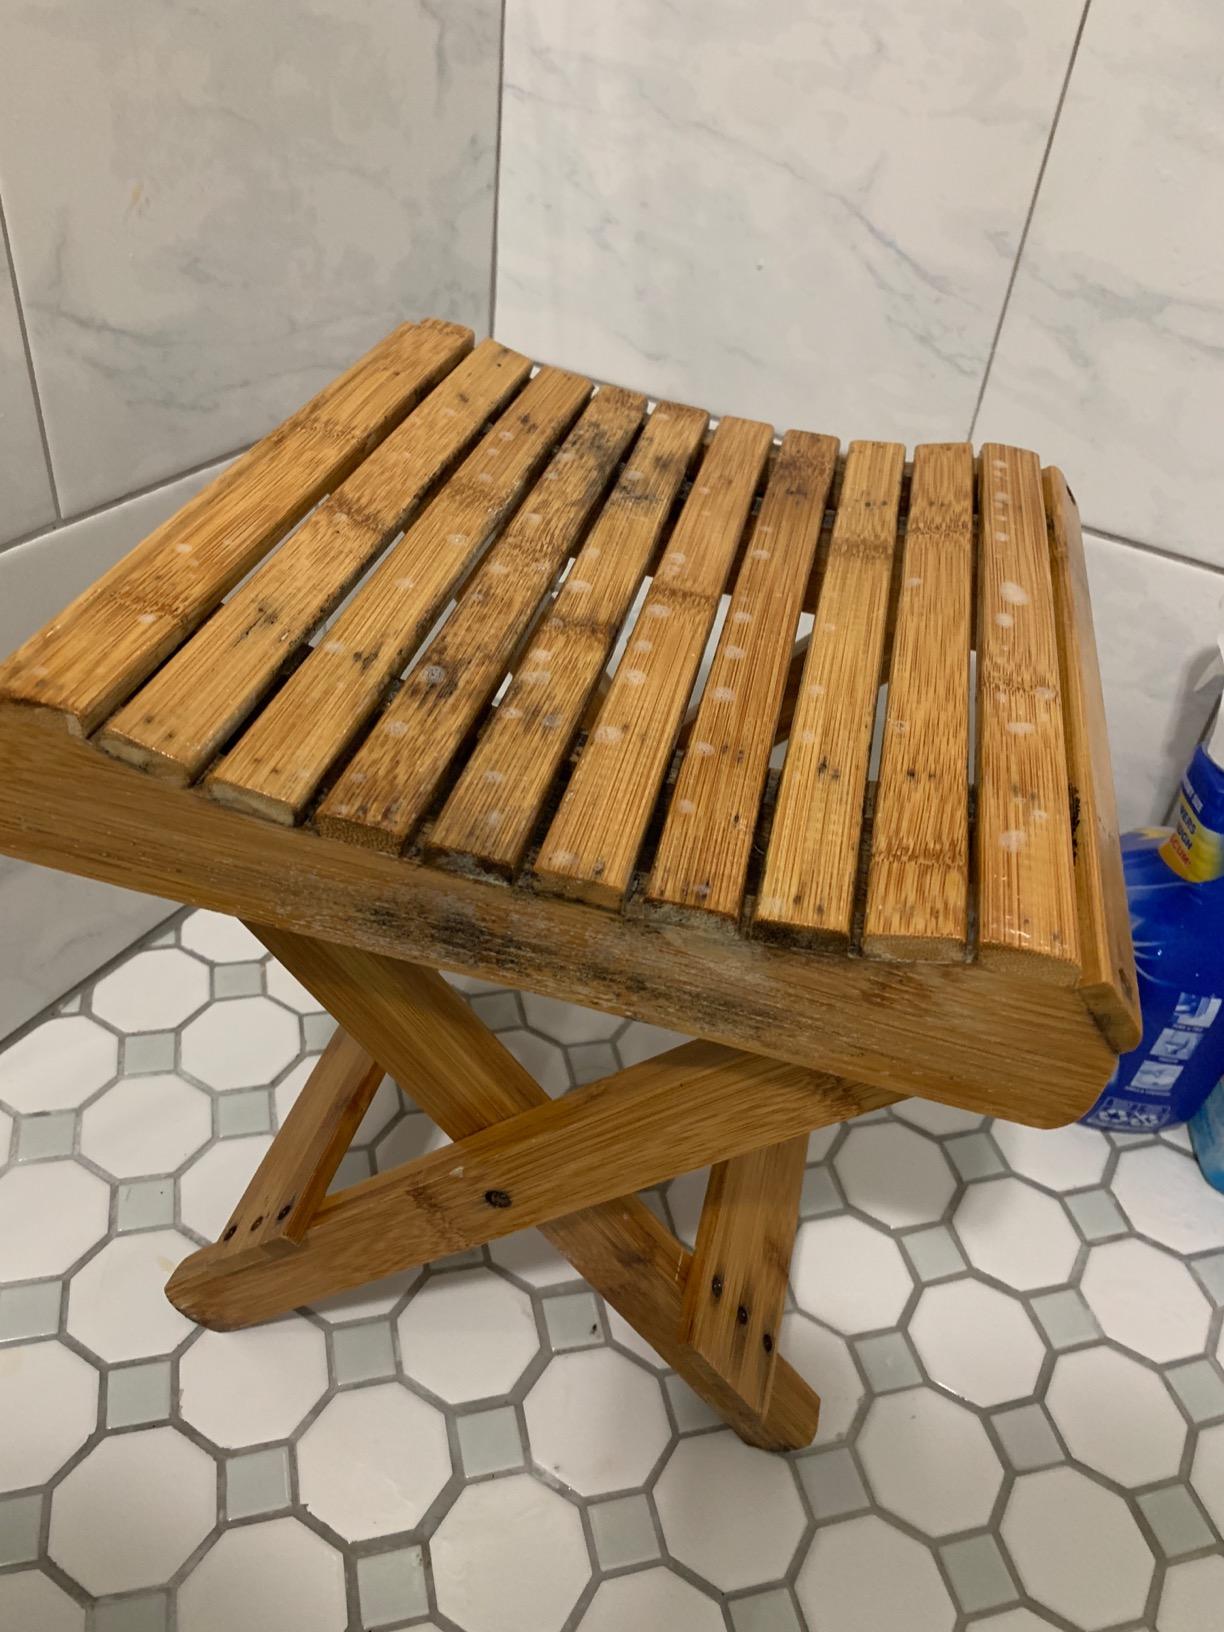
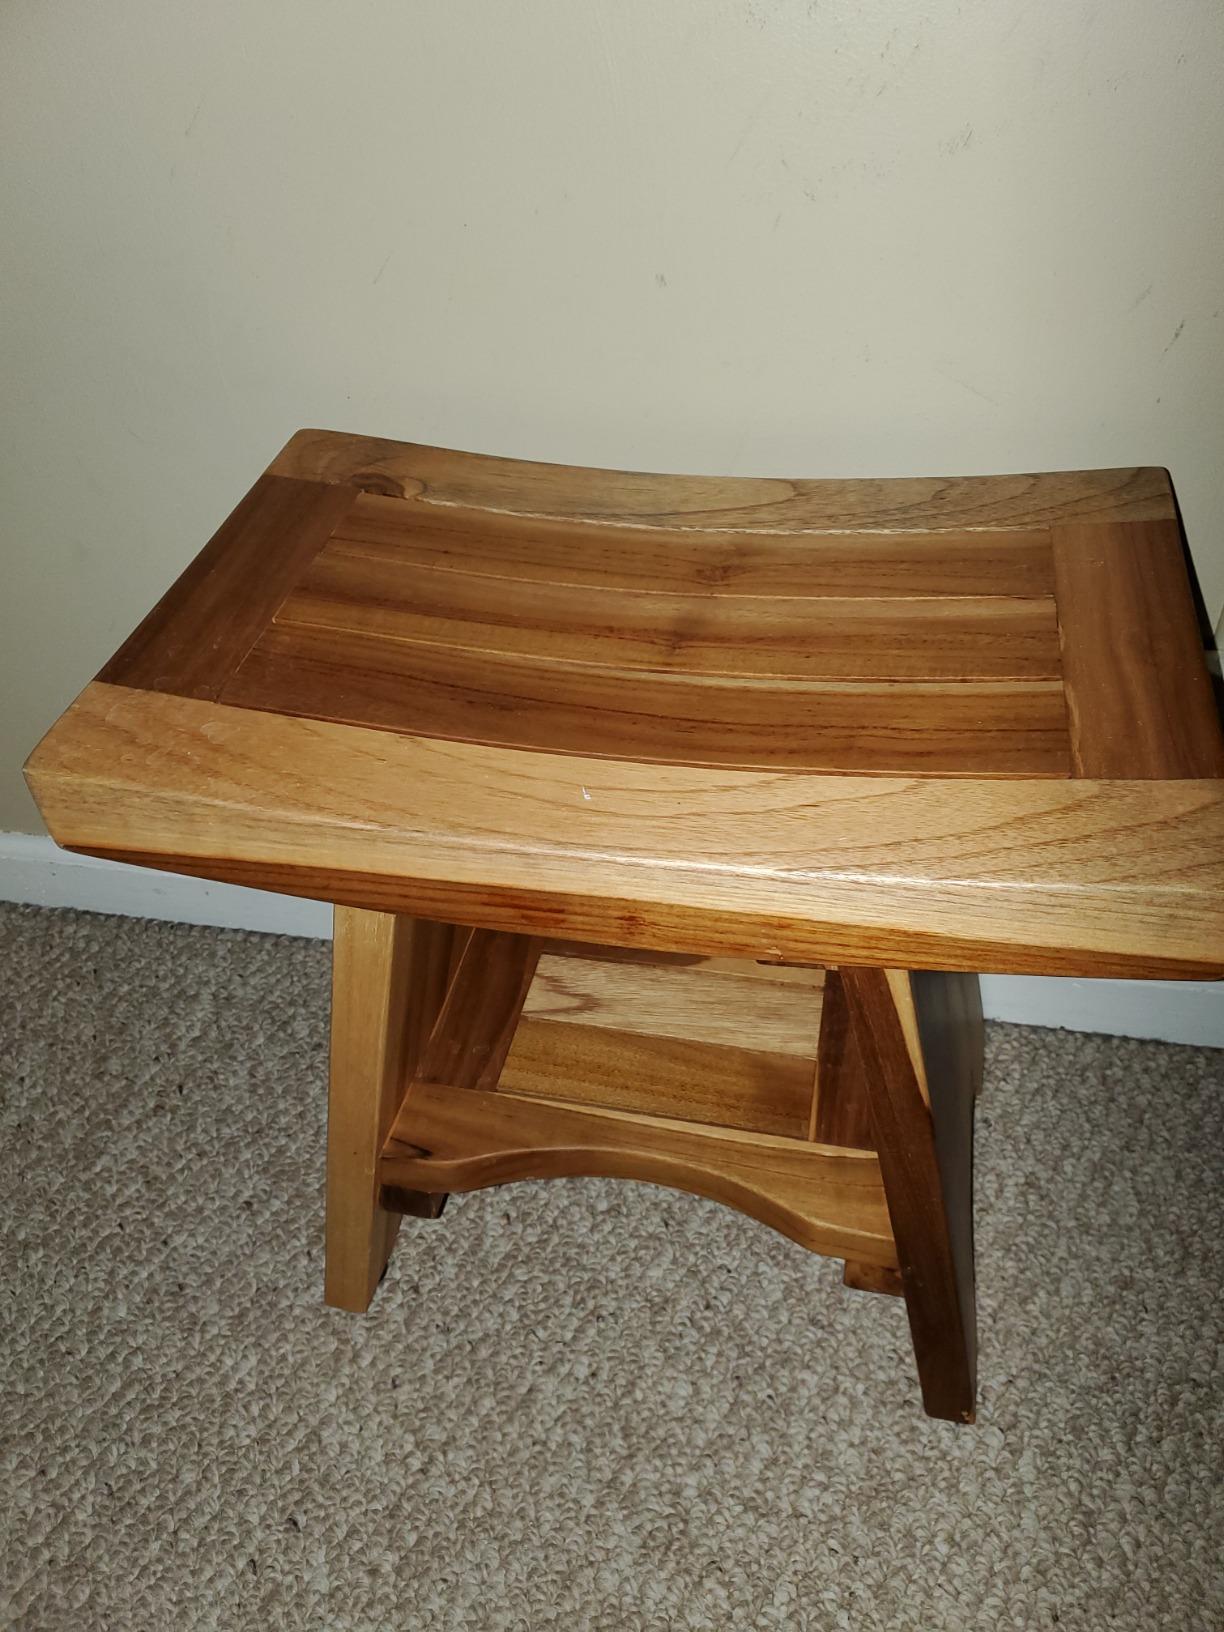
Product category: stool
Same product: no